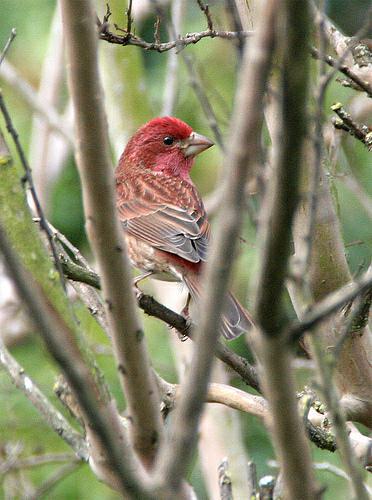
A photo of a purple finch